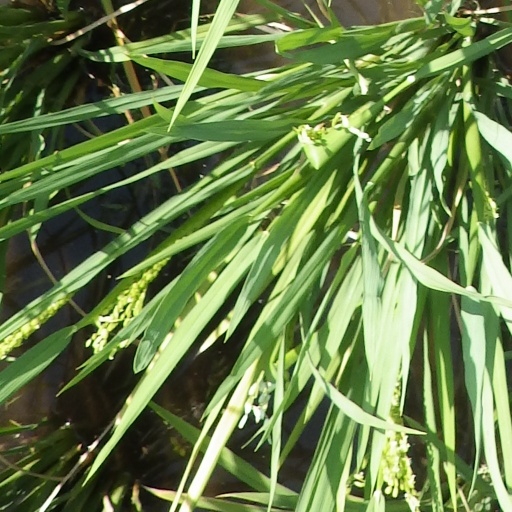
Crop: rice